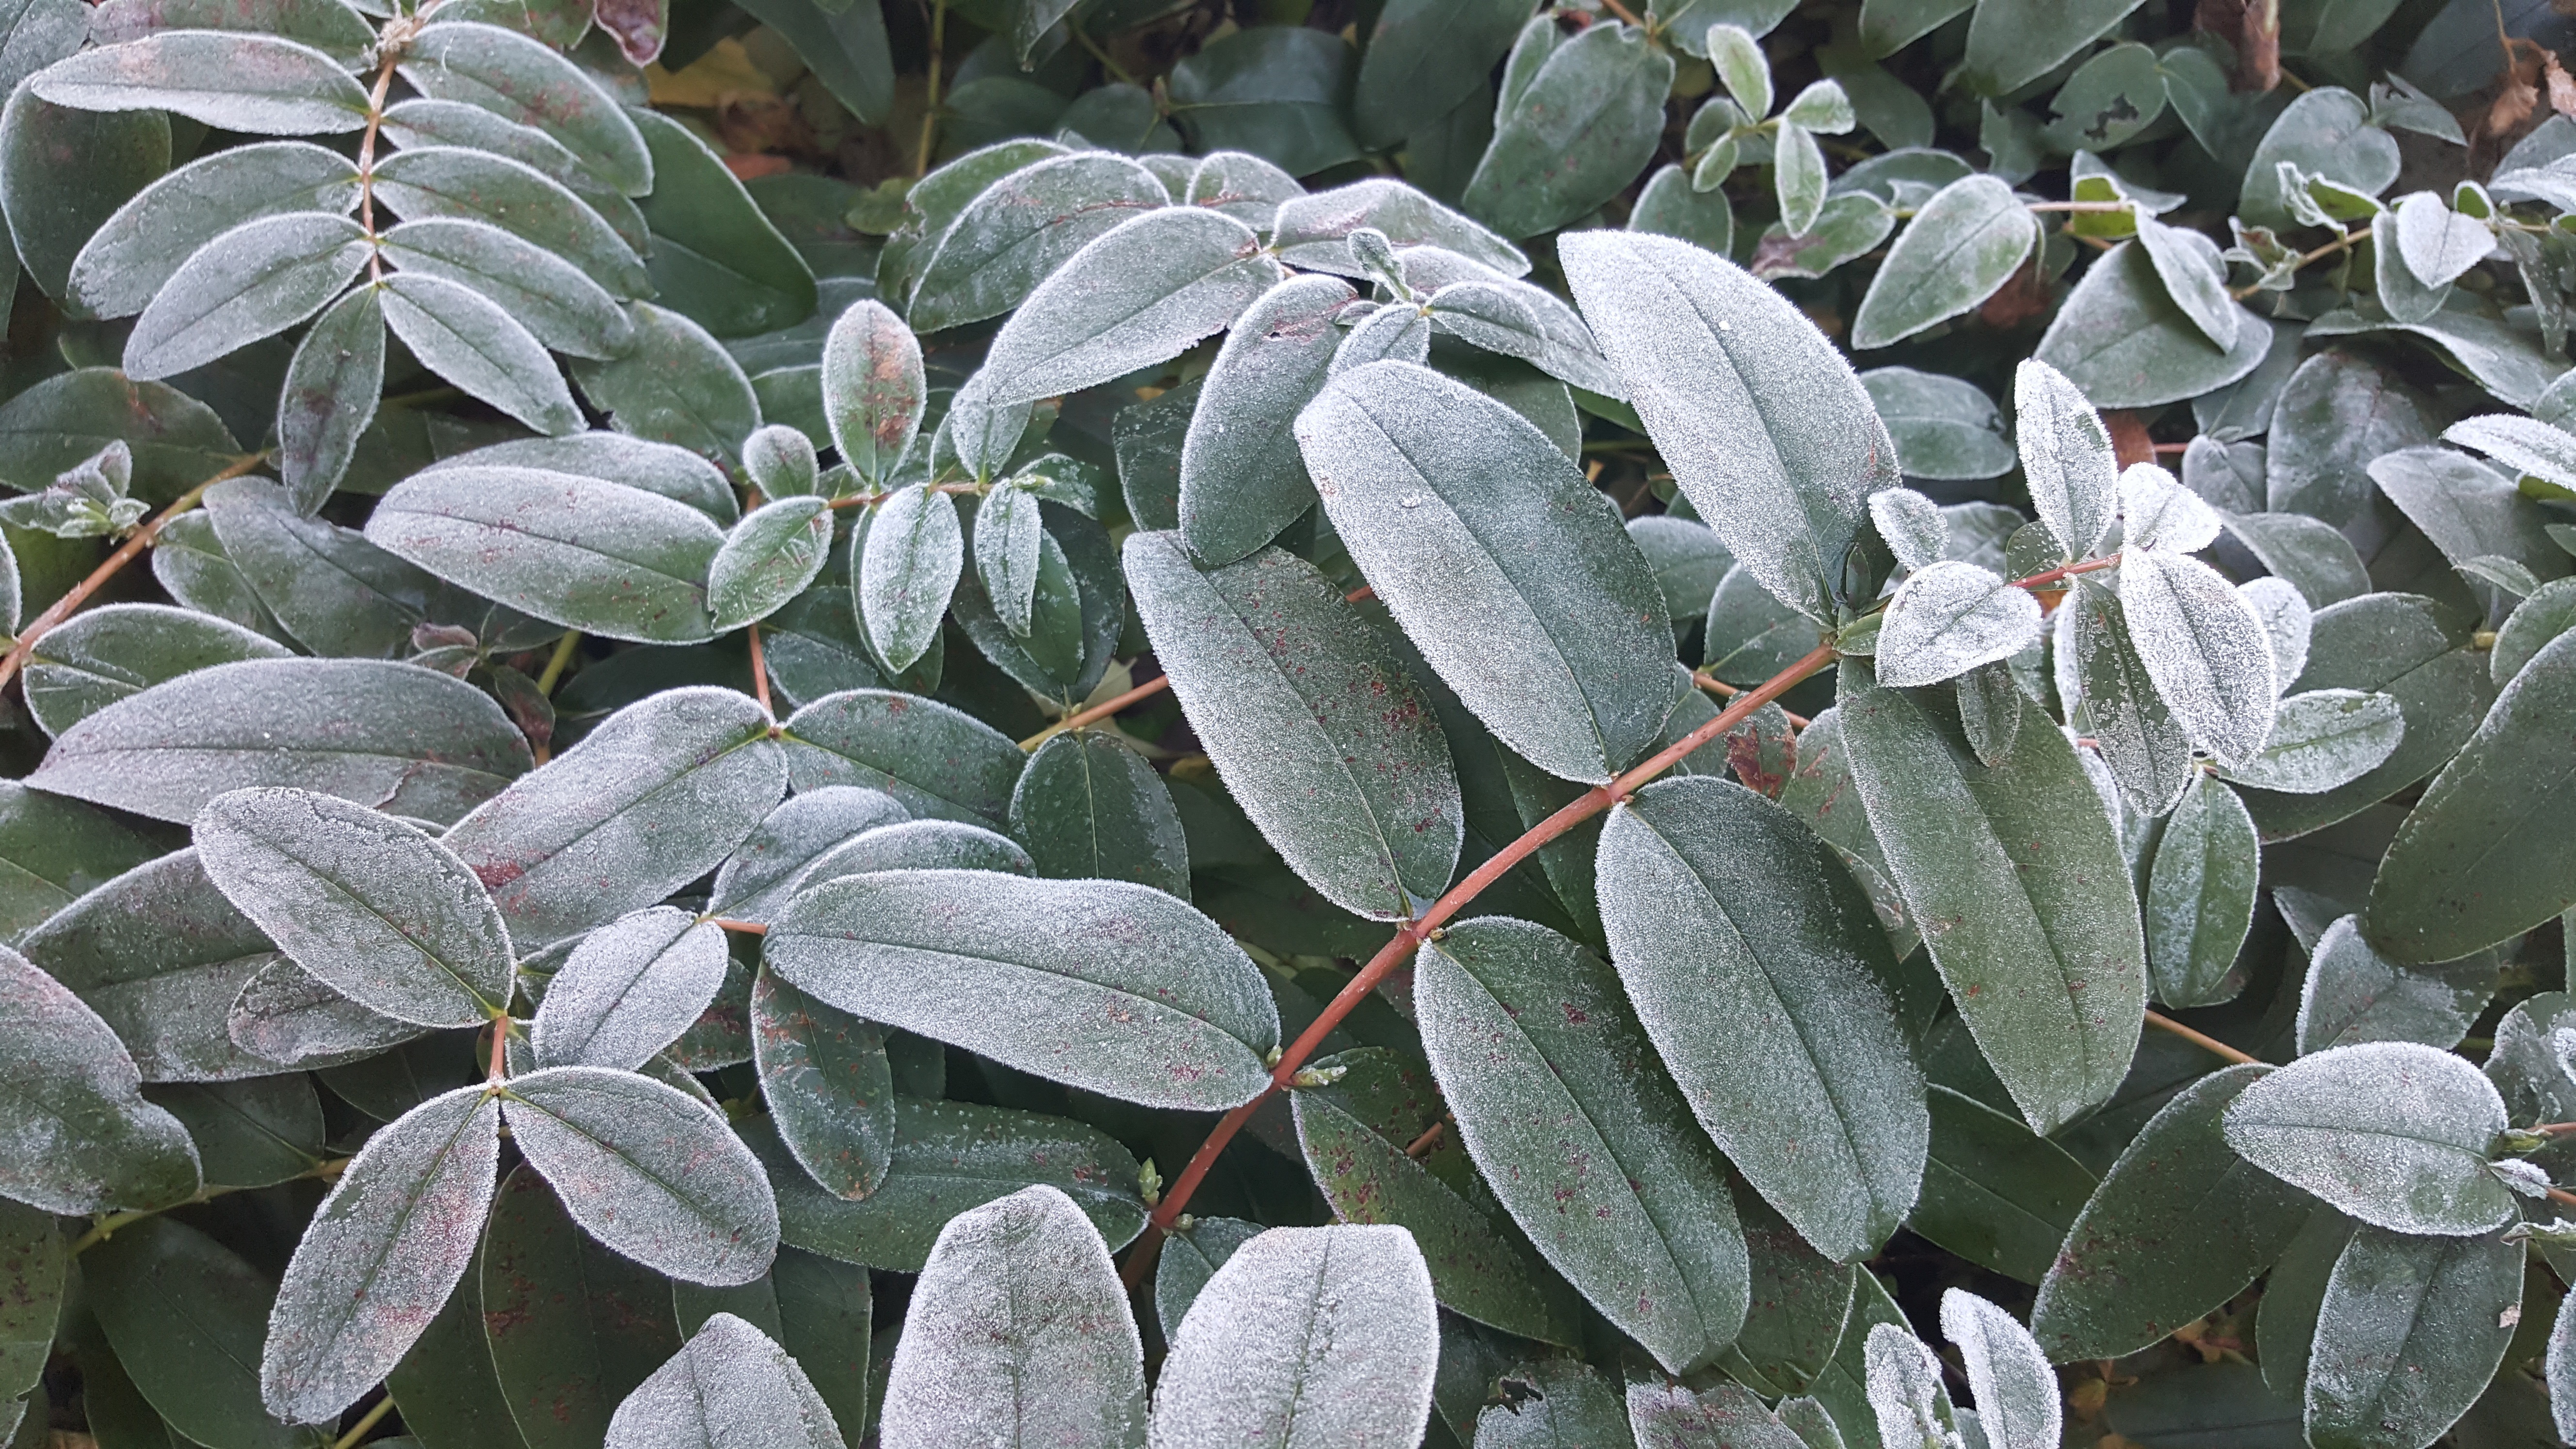
winter, plant, leaf, flower, frost, herb, evergreen, botany, garden, flora, shrub, flowering plant, land plant, arctostaphylos uva ursi